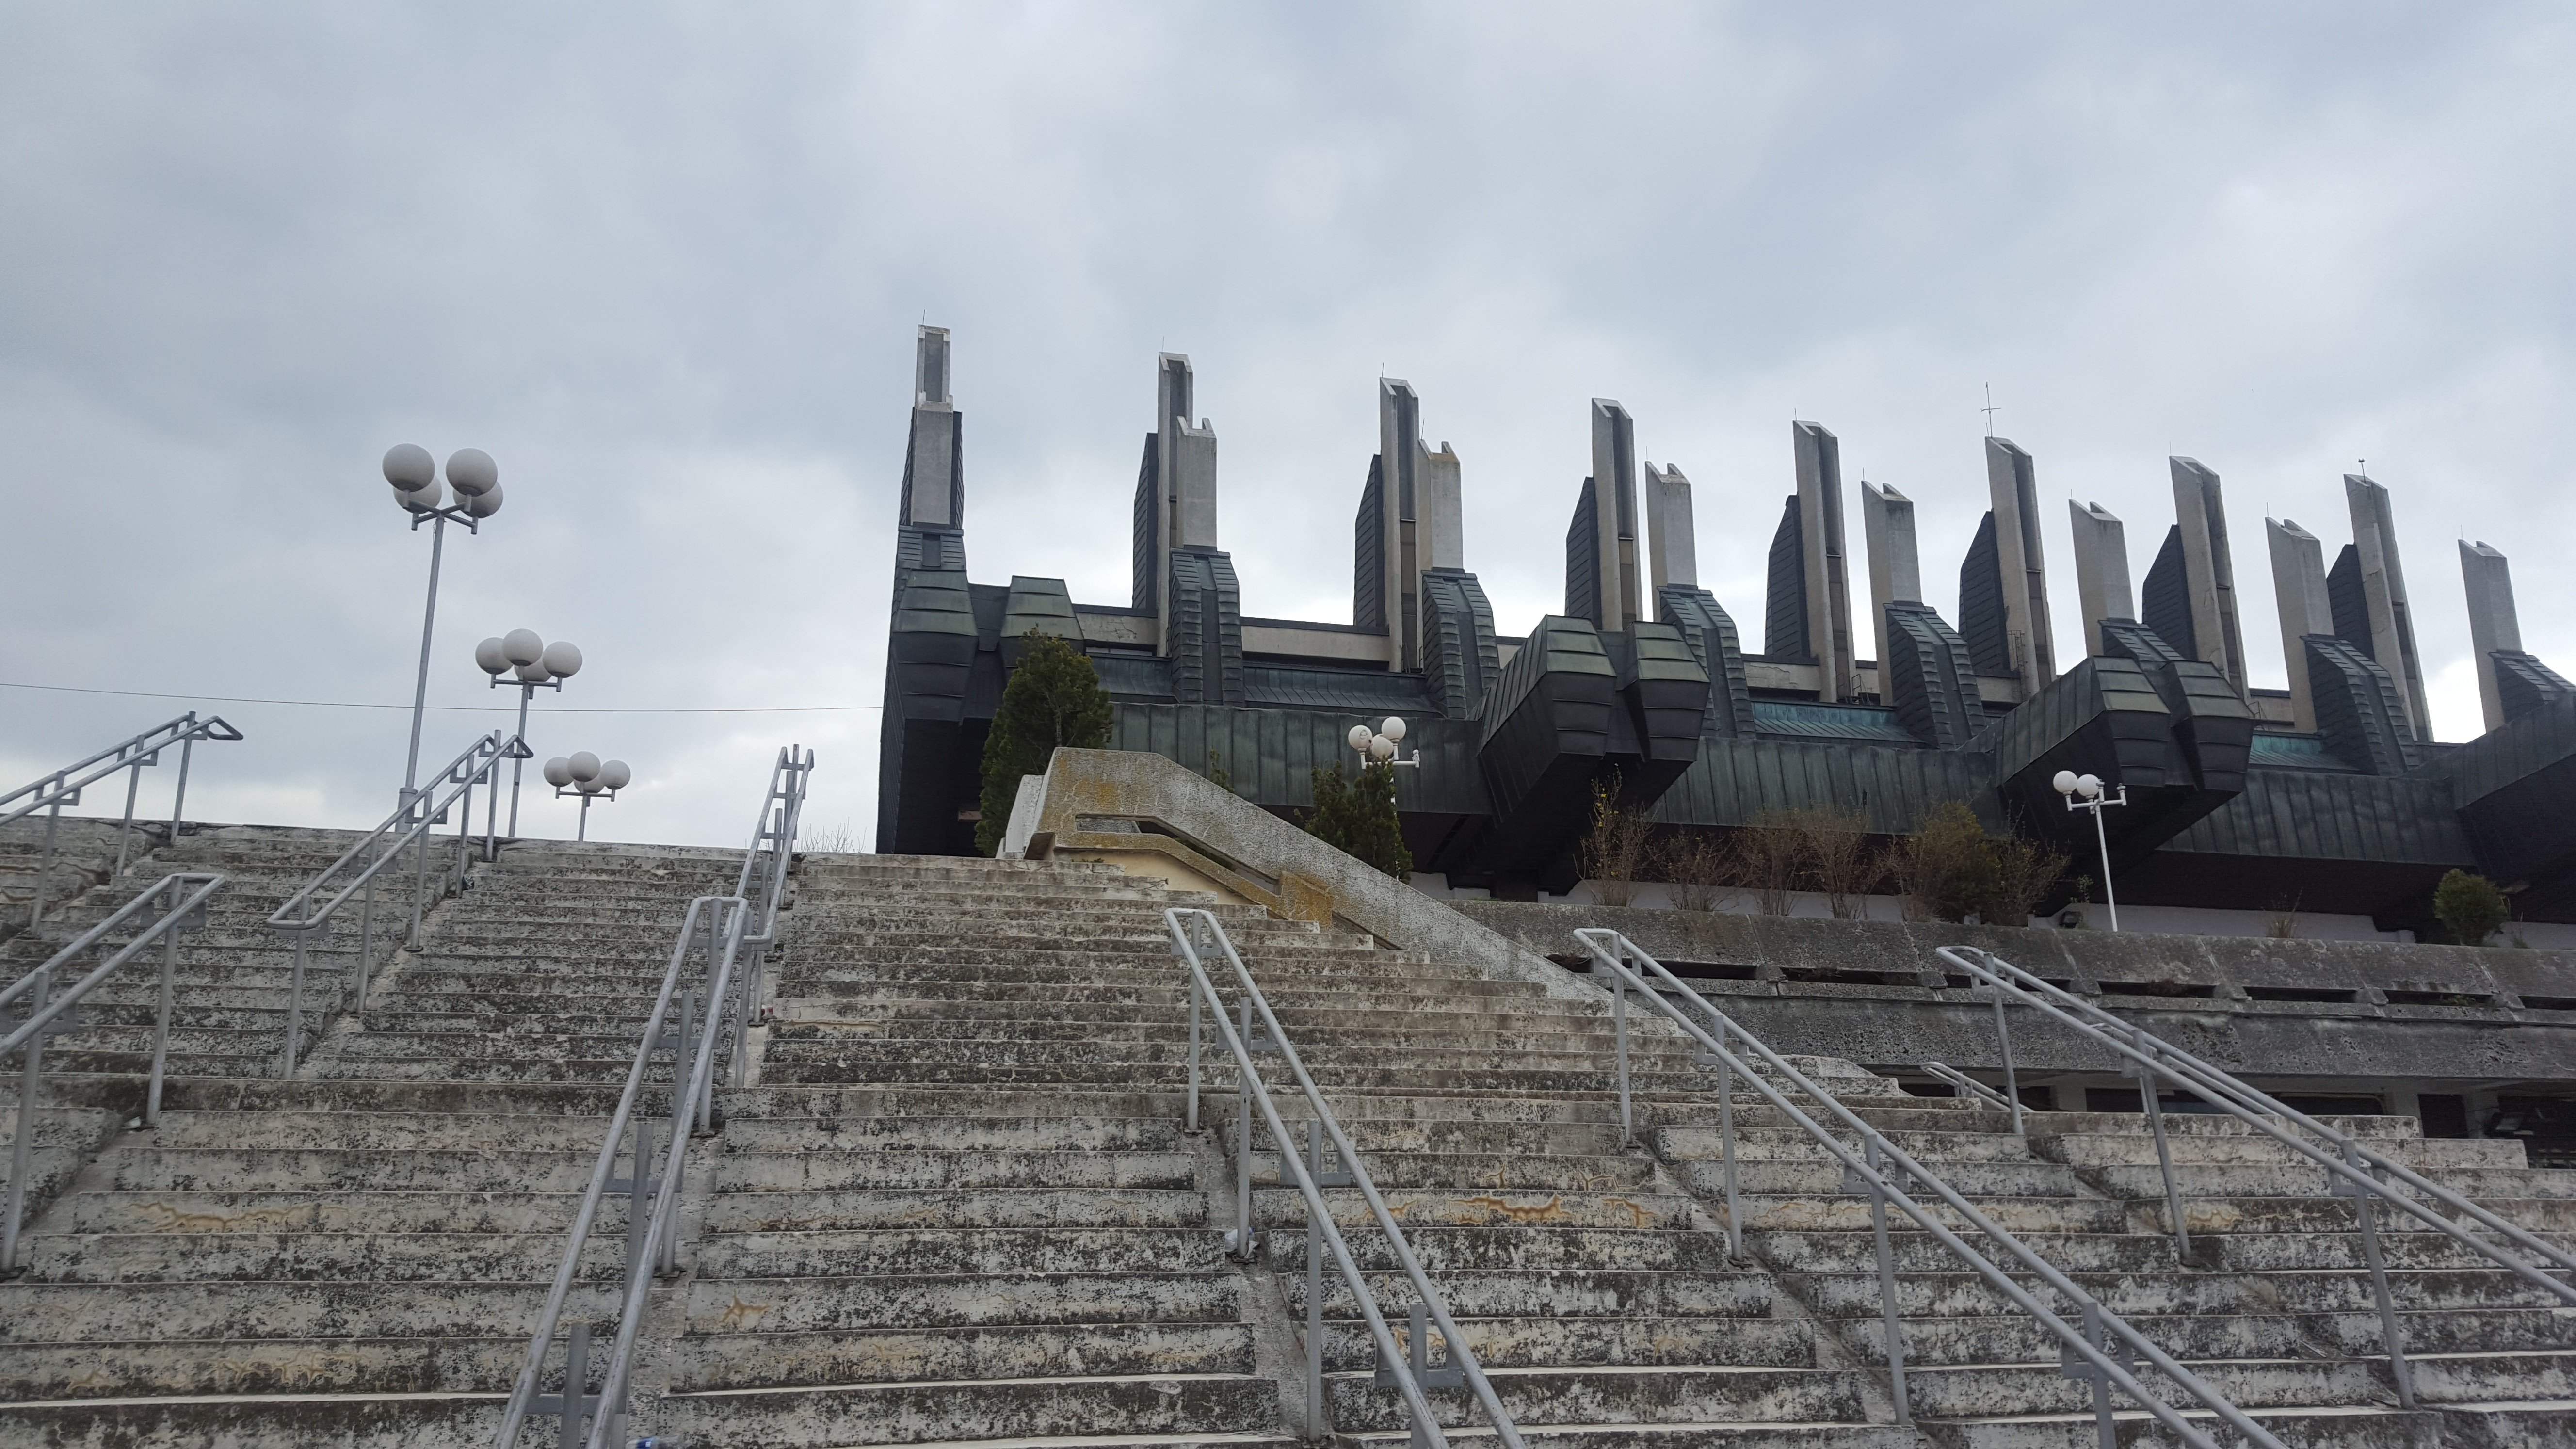
landscape, architecture, structure, sky, track, bridge, skyline, street, vintage, house, window, town, building, old, city, urban, wall, river, stone, cityscape, panorama, downtown, travel, transport, panoramic, europe, sight, vehicle, tower, ancient, landmark, facade, sightseeing, blue, church, cathedral, exterior, historic, tourism, aerial, stadium, south, capital, sunny, medieval, culture, history, scene, european, famous, heritage, historical, architectural, touristic, kosovo, old architecture